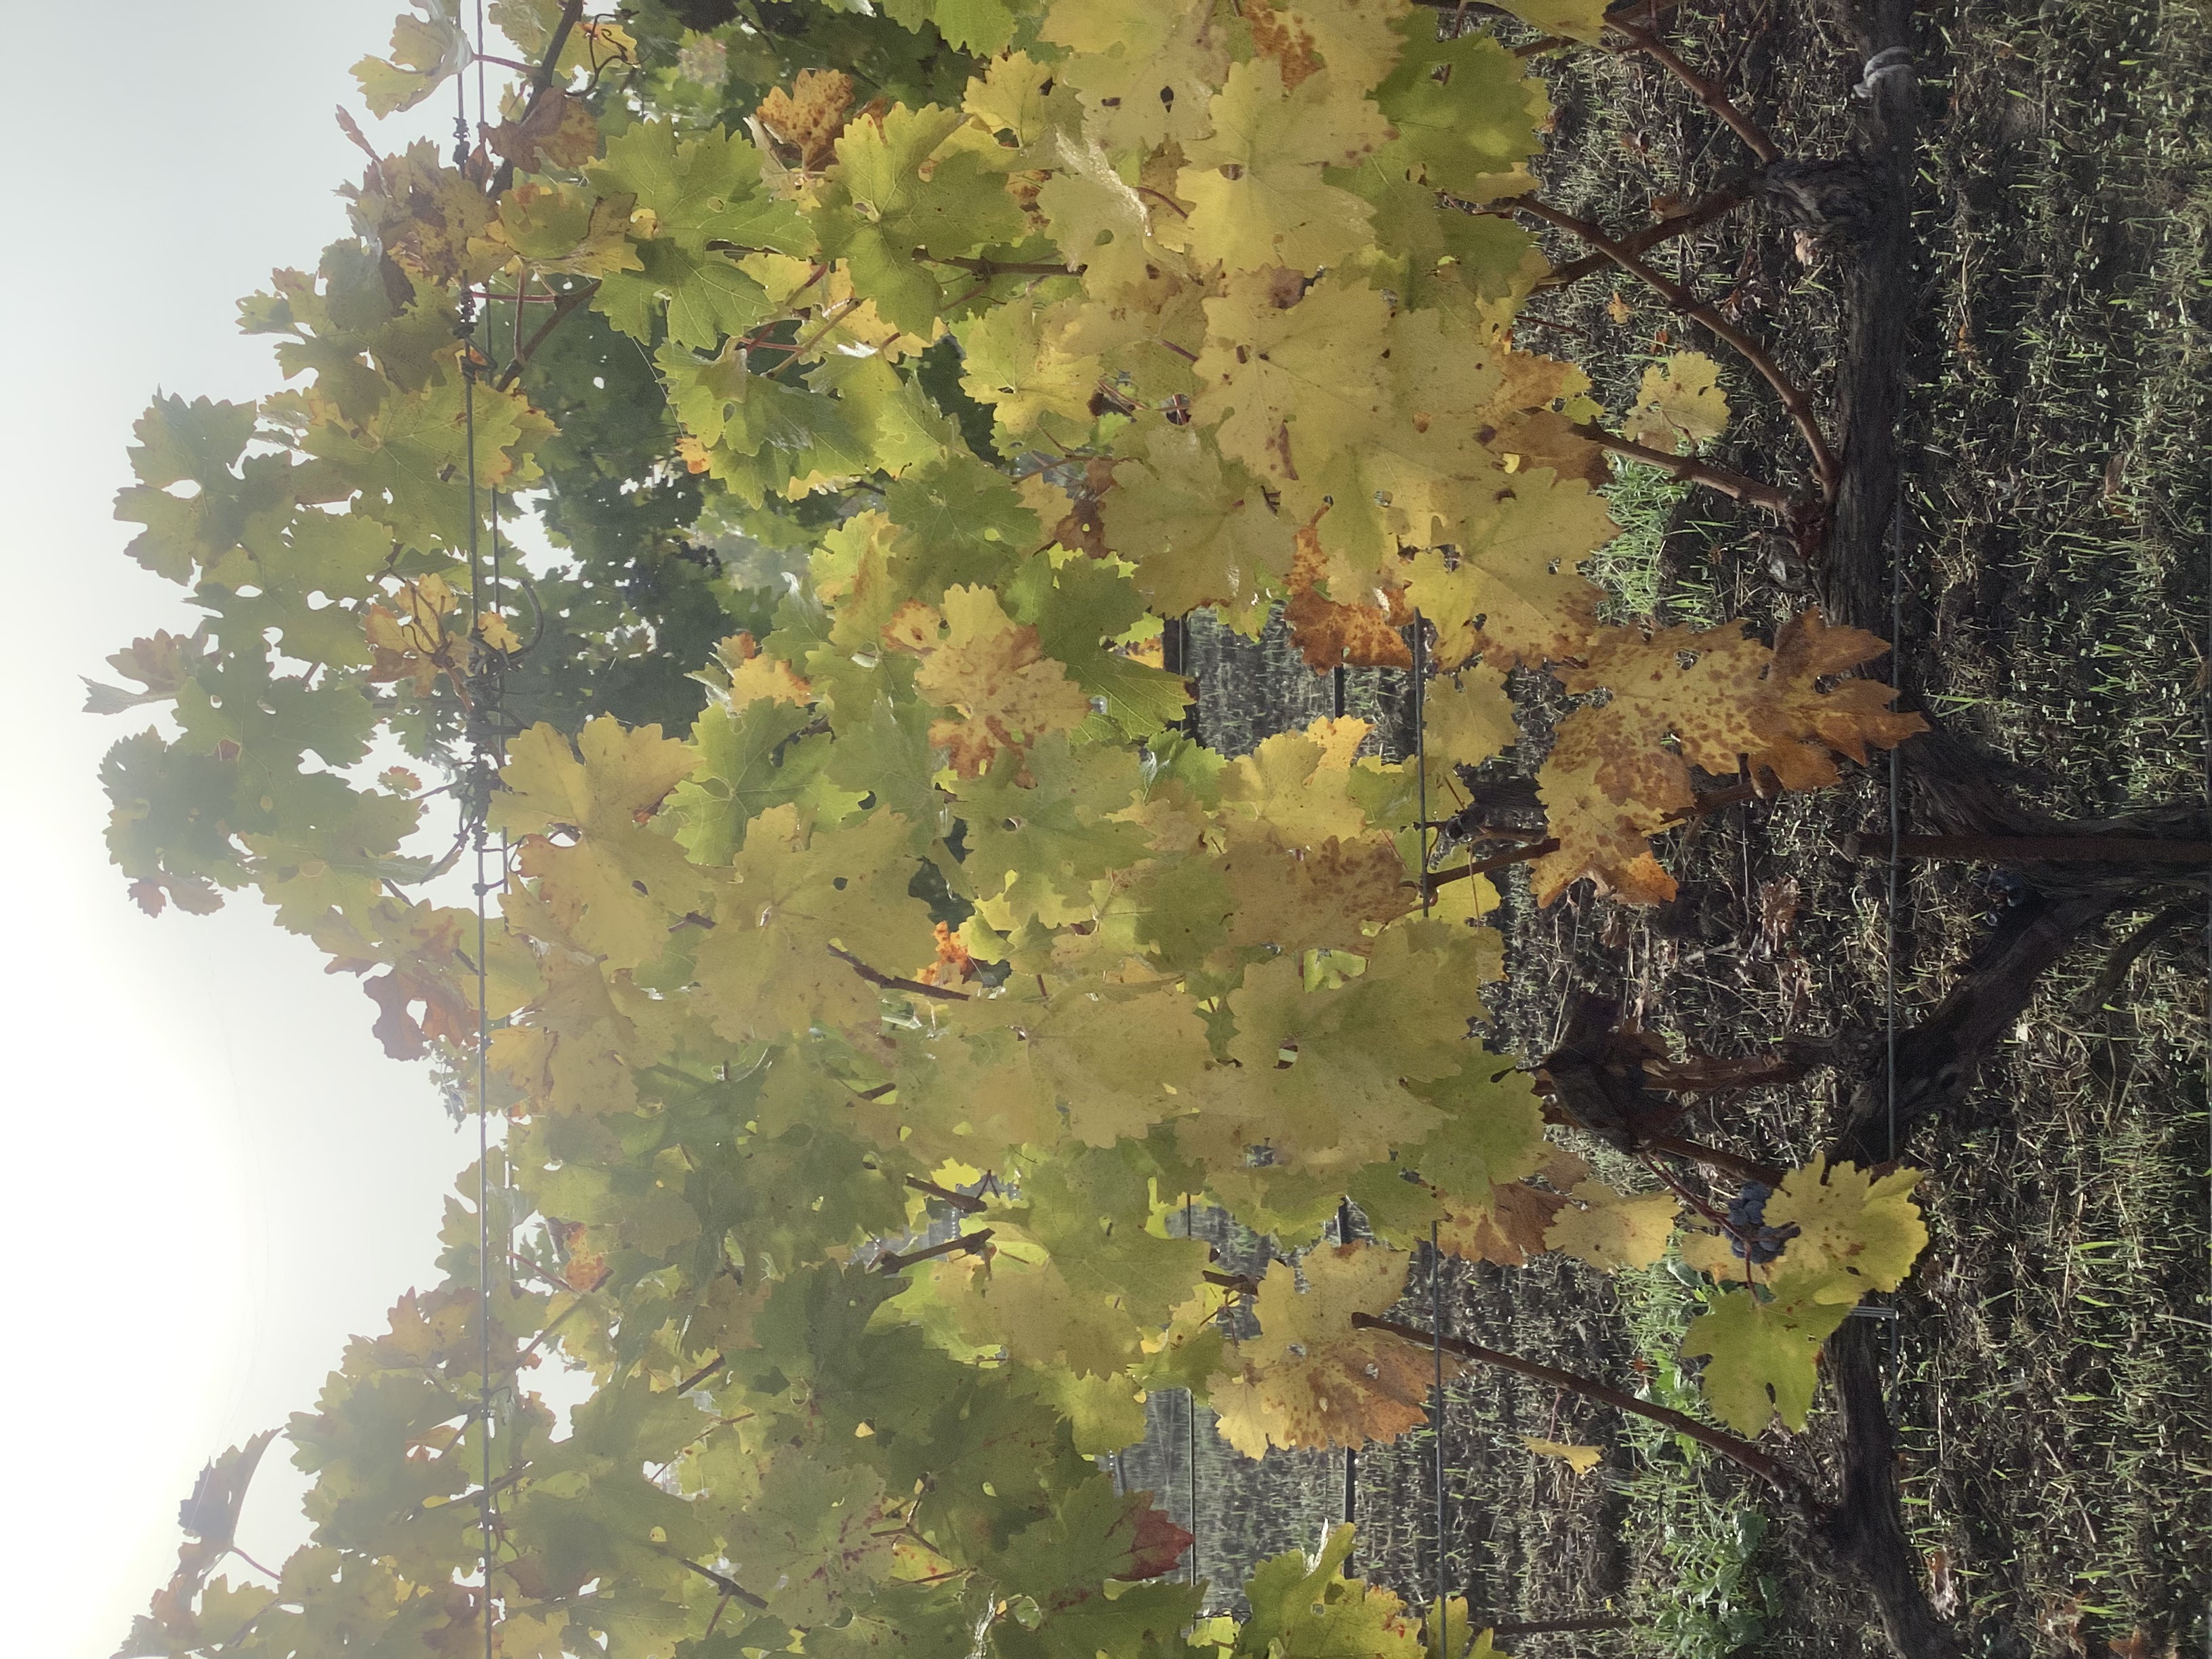
Label: No Virus